Billy White (basketball)

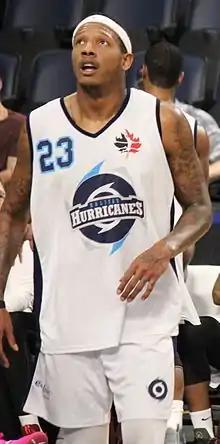
White in 2017

Billy Roy White III (born January 26, 1989) is an American professional basketball player. He competed with San Diego State at the college level. After graduating, White joined the NBA D-League and then played for multiple international clubs.